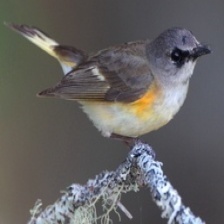
Species: AMERICAN REDSTART
Scientific name: SETOPHAGA RUTICILLA